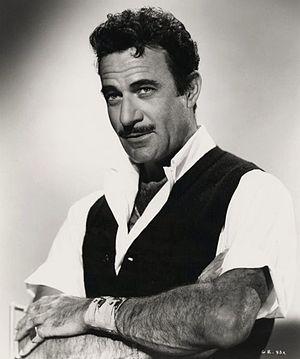
Gilbert Roland est un acteur américain, né Luis Antonio Damaso de Alonso le 11 décembre 1905 à Juárez, mort d'un cancer le 15 mai 1994 à Beverly Hills.